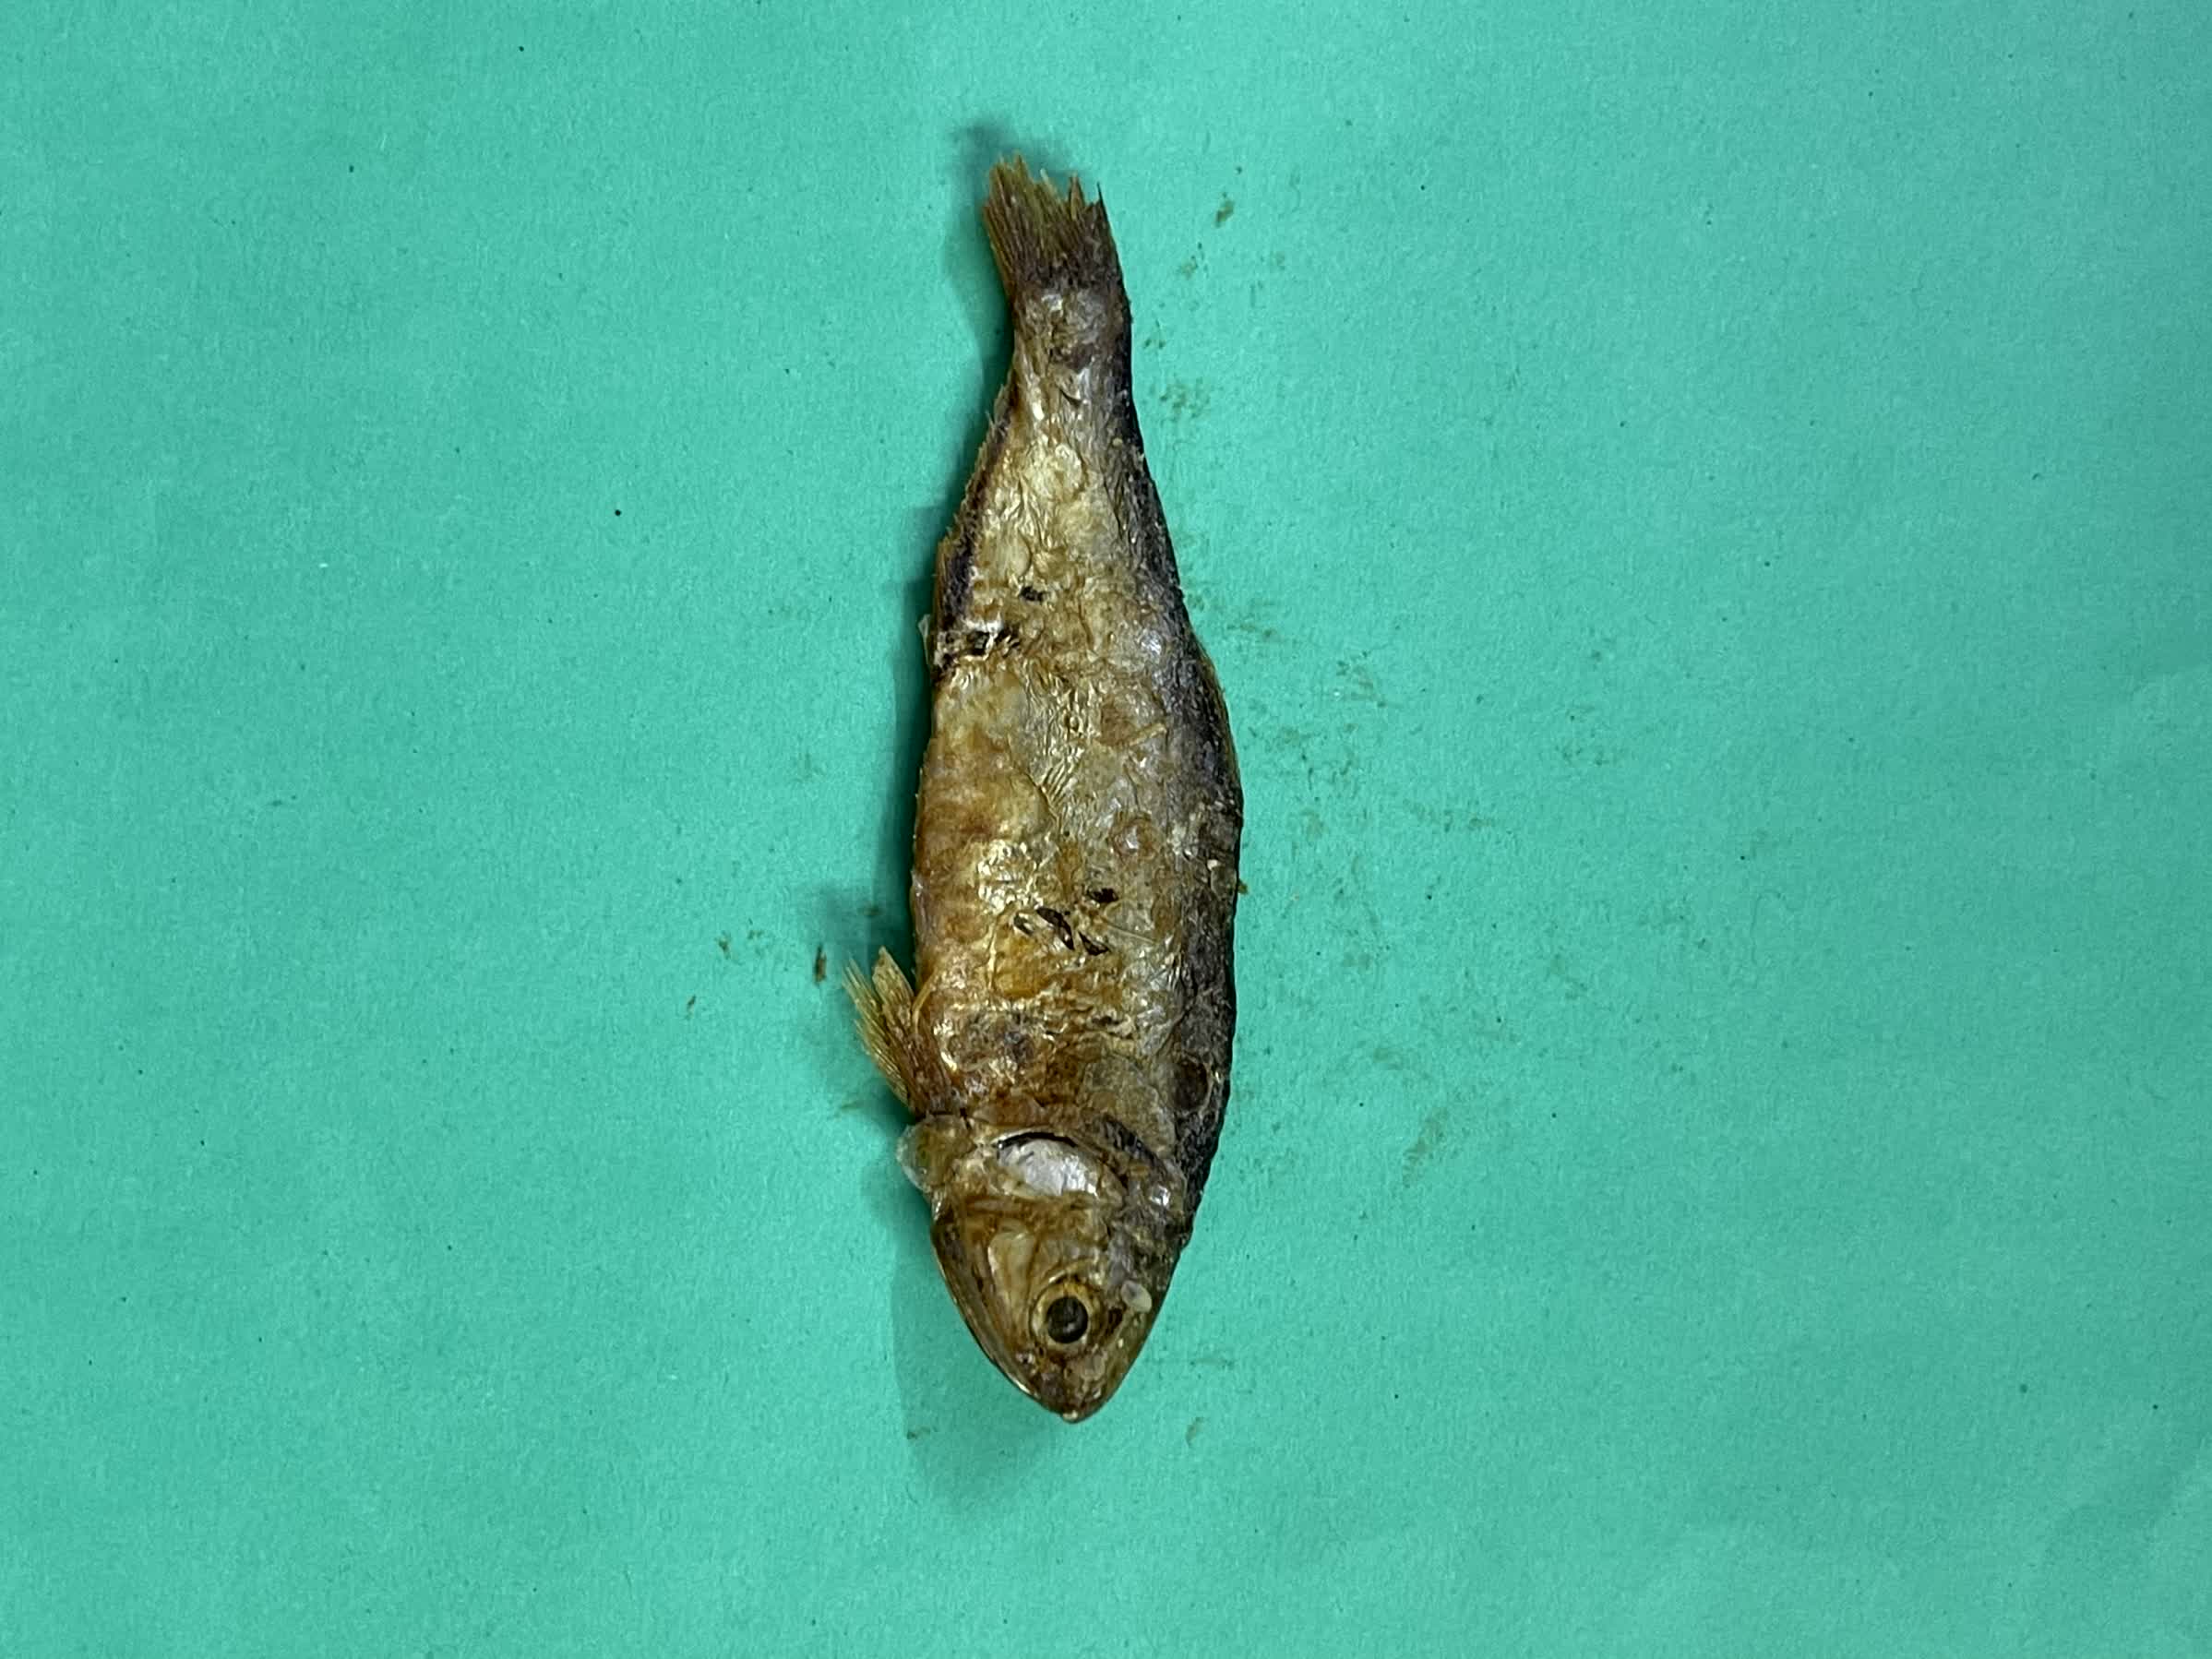
Species: Bashpata